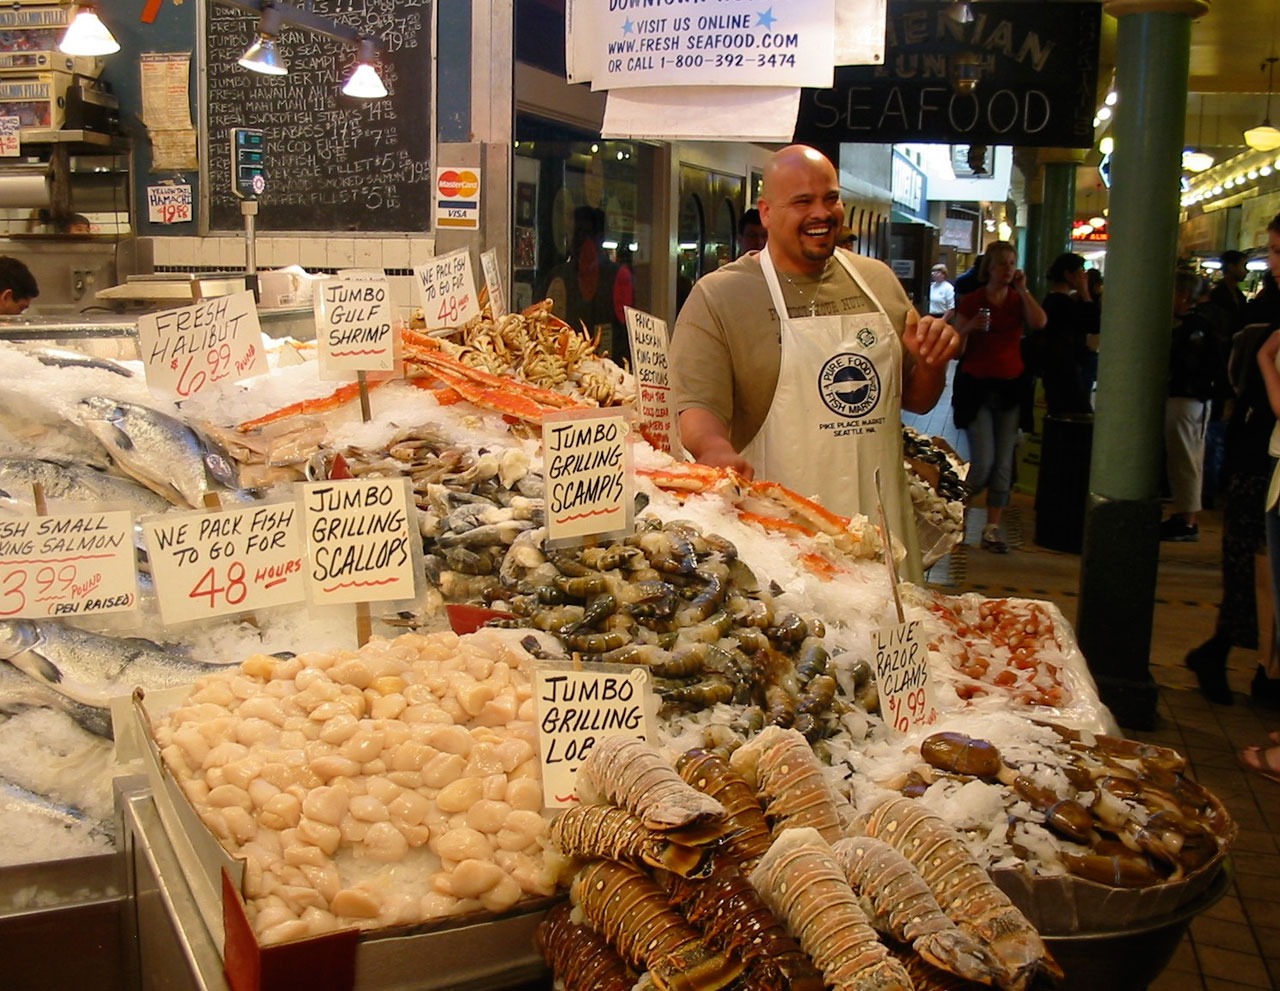
city, shop, store, dish, meal, food, vendor, seafood, fresh, bazaar, market, marketplace, business, fish, variety, public space, display, raw, street food, buy, grocery store, sell, selection, retail, sense, human settlement